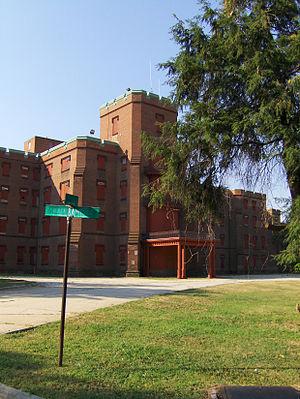
William Chester Minor, né en 1834 et décédé en 1920, est un chirurgien américain qui a été un des contributeurs bénévoles les plus importants de l'Oxford English Dictionary pendant ses années d'internement dans un asile psychiatrique britannique.